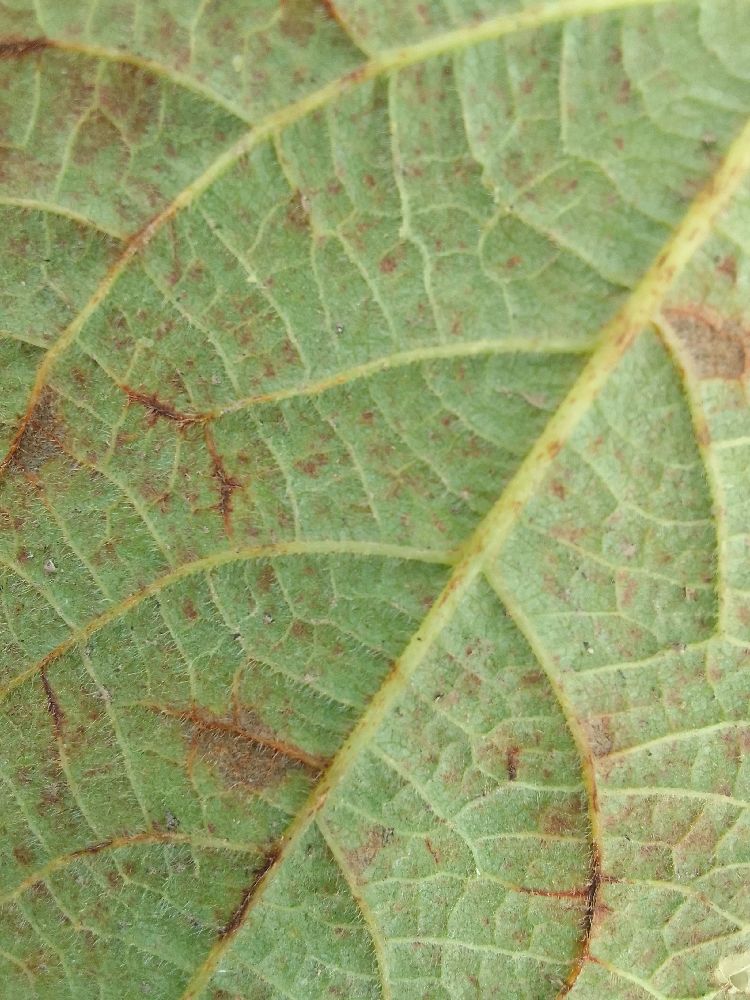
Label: anthracnose